Jefferson's Birthday

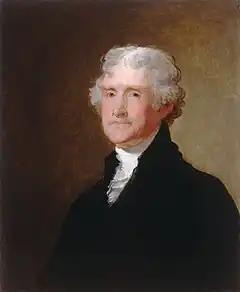

Jefferson's Birthday officially honors the birth of the Founding Father and third U.S. president, Thomas Jefferson on April 13, 1743. This day was recognized by Franklin D. Roosevelt as part of Presidential Proclamation 2276, issued on March 21, 1938.